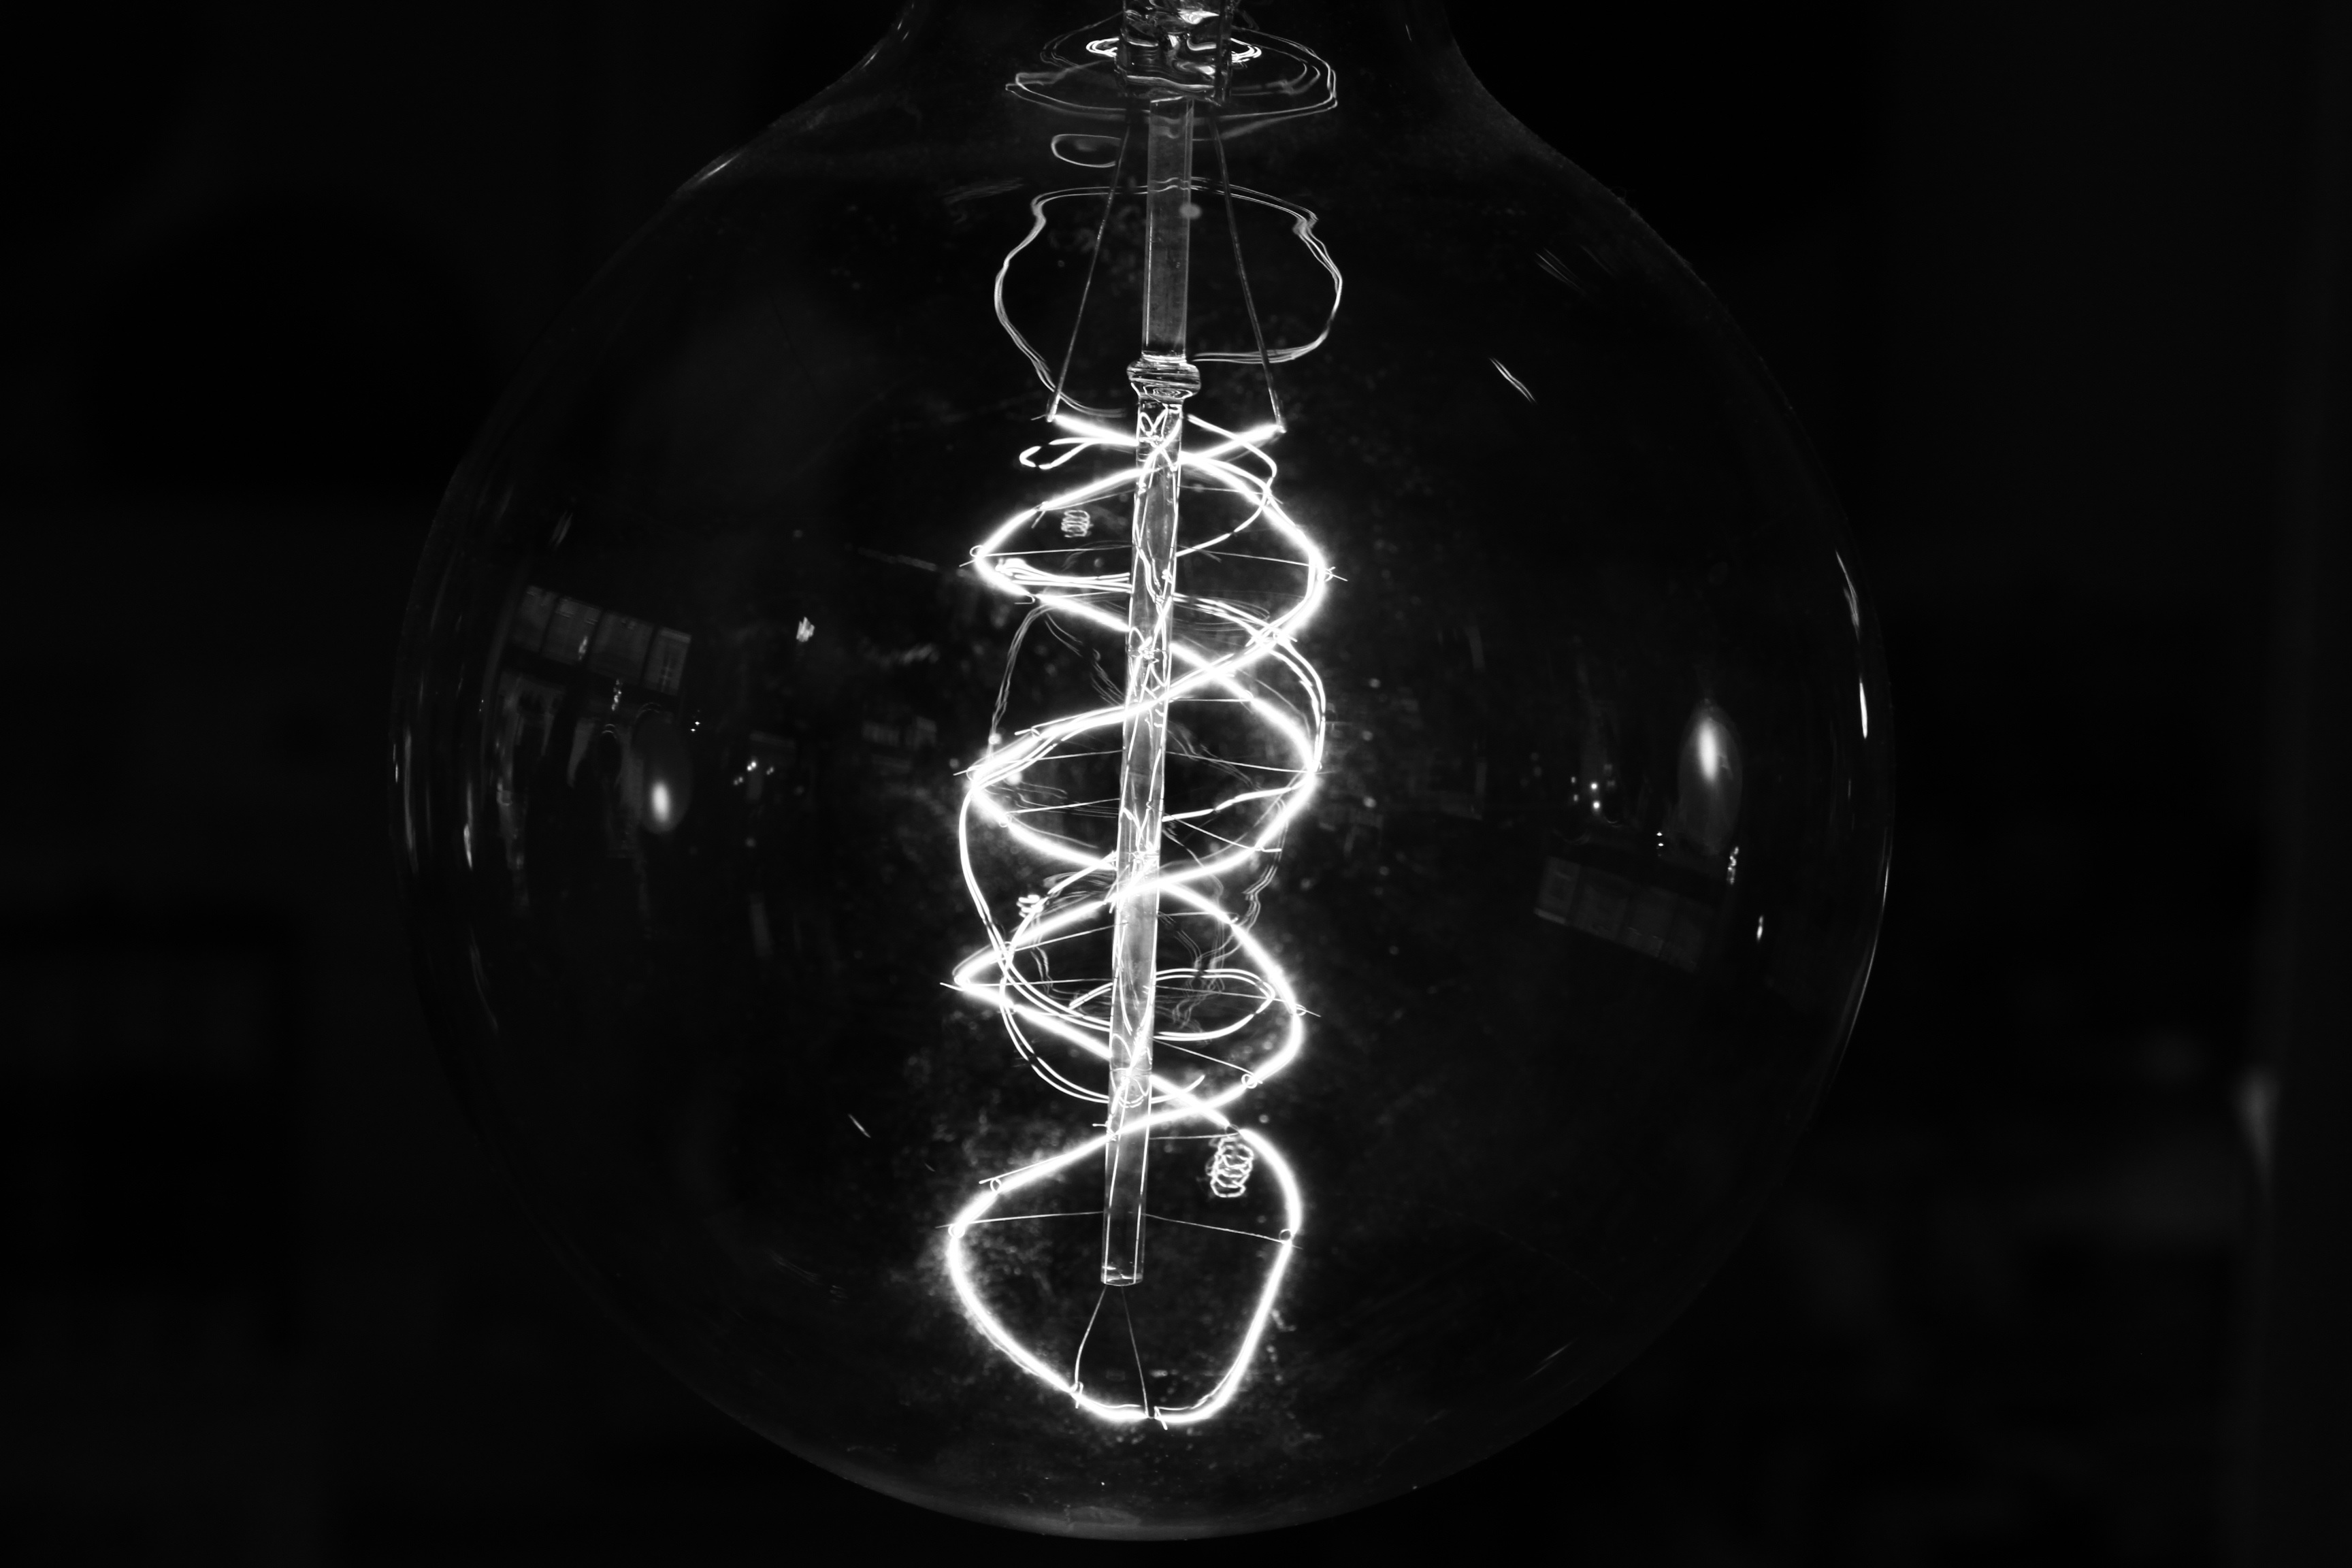
light, black and white, white, night, glass, reflection, darkness, black, monochrome, lighting, circle, light fixture, sphere, shape, macro photography, monochrome photography, incandescent light bulb